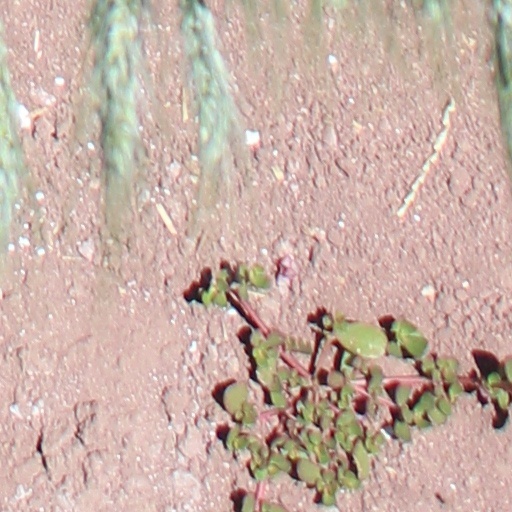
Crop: wheat